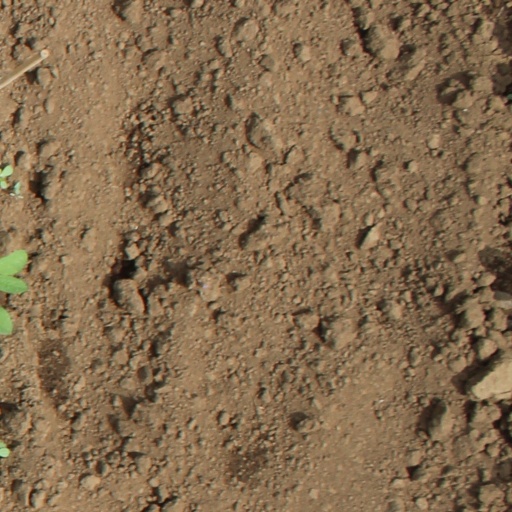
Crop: soybean